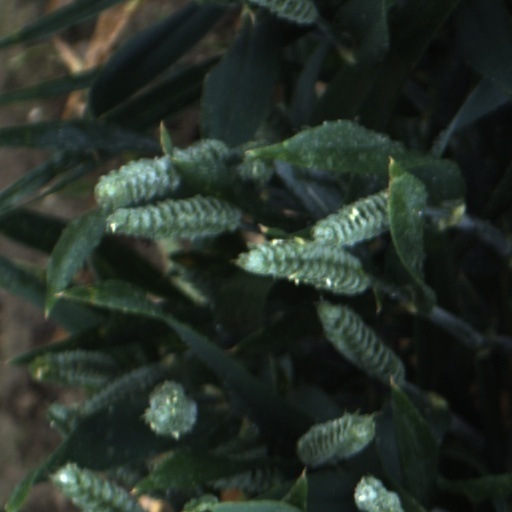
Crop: wheat